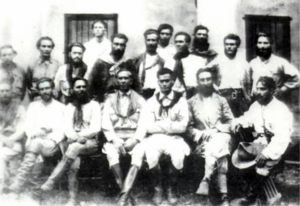
La Colonne Miguel Costa-Prestes fut un mouvement politico-militaire brésilien qui se produisit entre 1925 et 1927. Lié au tenentismo, courant aux idées assez imprécises, ses lignes générales étaient les suivantes: insatisfaction vis-à-vis de la República Velha, revendication de l'instauration du vote à bulletin secret, défense de l'enseignement public.